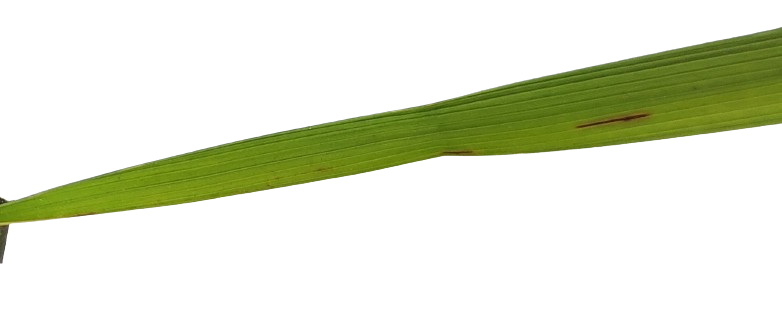
Label: Rice Blast